Special operations

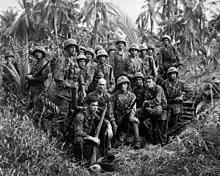
Marine Raiders gathered in front of a Japanese dugout on Bougainville.

Between the 17th and 18th centuries, there were wars between American colonists and Native American tribes. The United States established specialized Rangers. Learning frontier skills from friendly Native Americans the Rangers helped carry out offensive strikes "frontier combat" against hostile Natives. Thus Ranger companies were formed to provide reconnaissance, intelligence, light infantry, and scouting. Colonel Benjamin Church (c. 1639–1718) was the captain of the first Ranger force in America (1676). Several Ranger companies were established in the American colonies, including Knowlton's Rangers, an elite corps of Rangers who supplied reconnaissance and espionage for George Washington's Continental Army. Rogers' Rangers on Roger's Island, in modern-day Fort Edward, New York, is regarded as the "spiritual home" of the United States Special Operations Forces, specifically the United States Army Rangers. These early American light infantry battalions were trained under Robert Rogers' 28 "Rules of Ranging", which is considered the first known manual of modern asymmetric warfare tactics used in modern special operations.